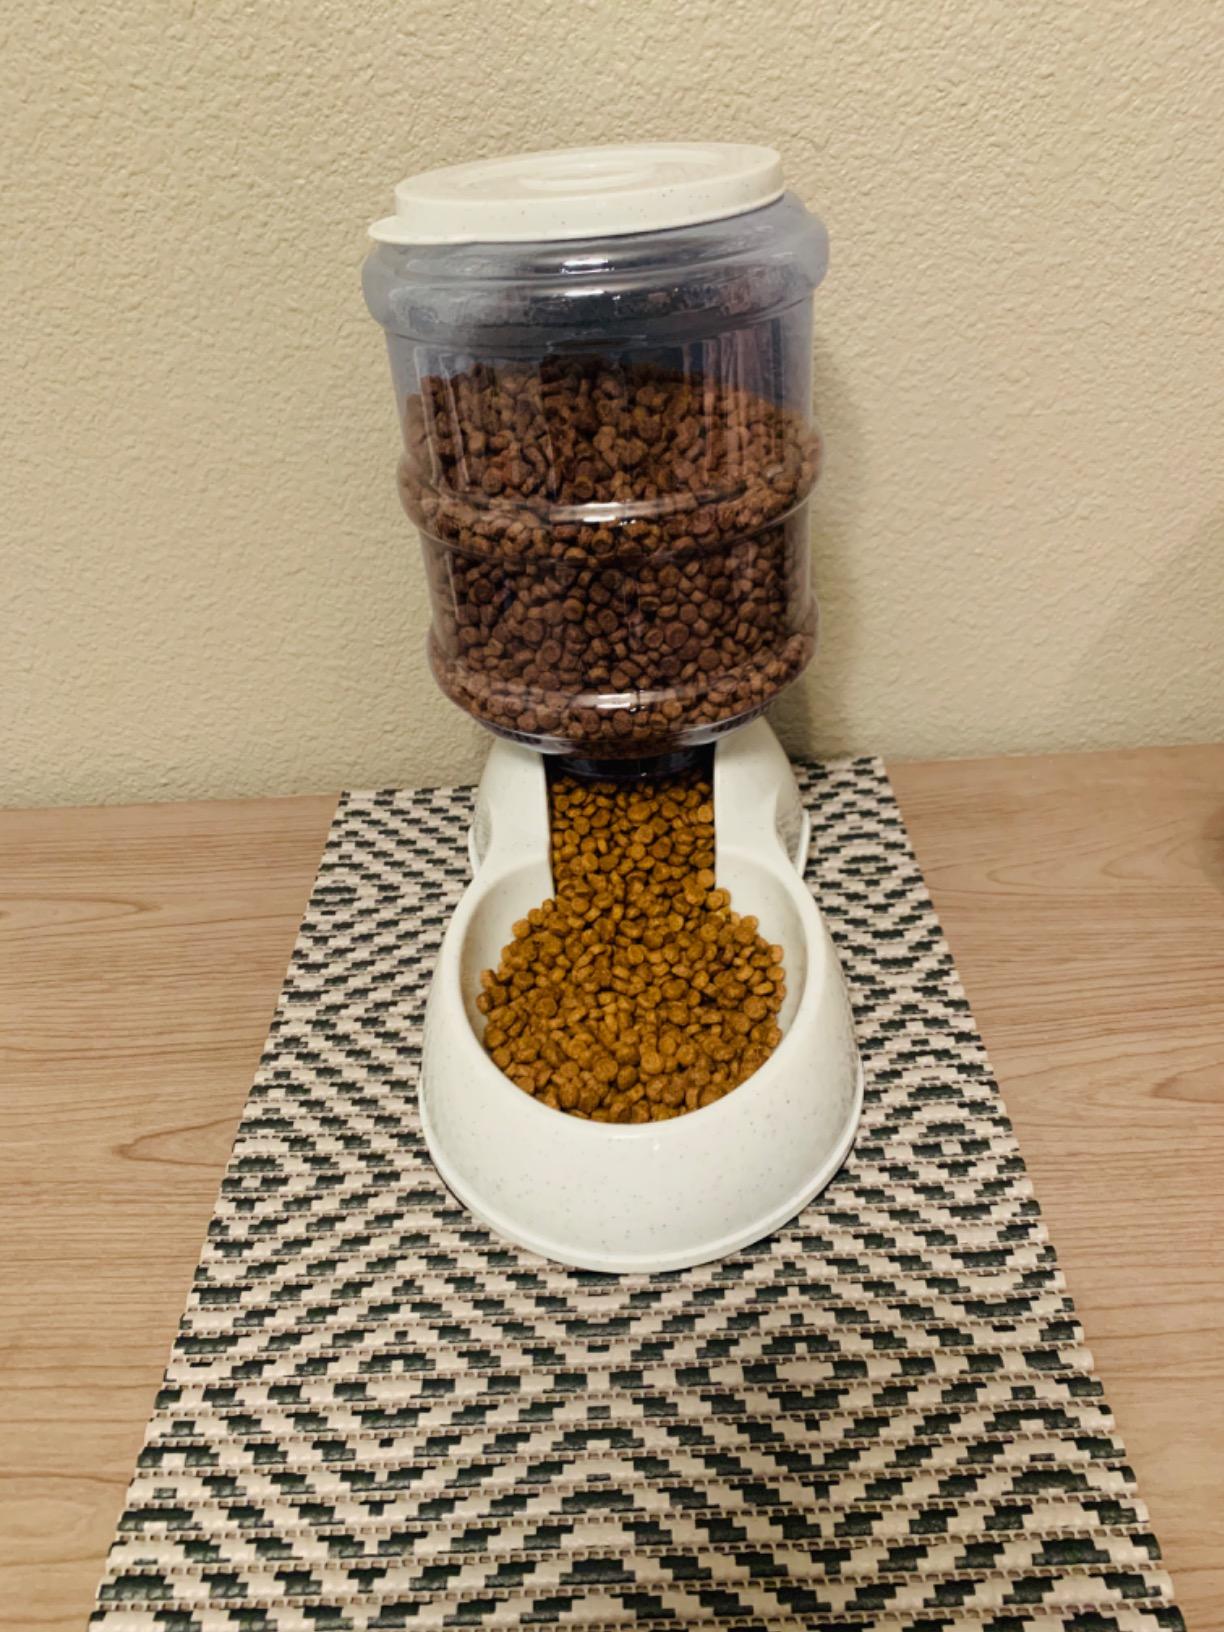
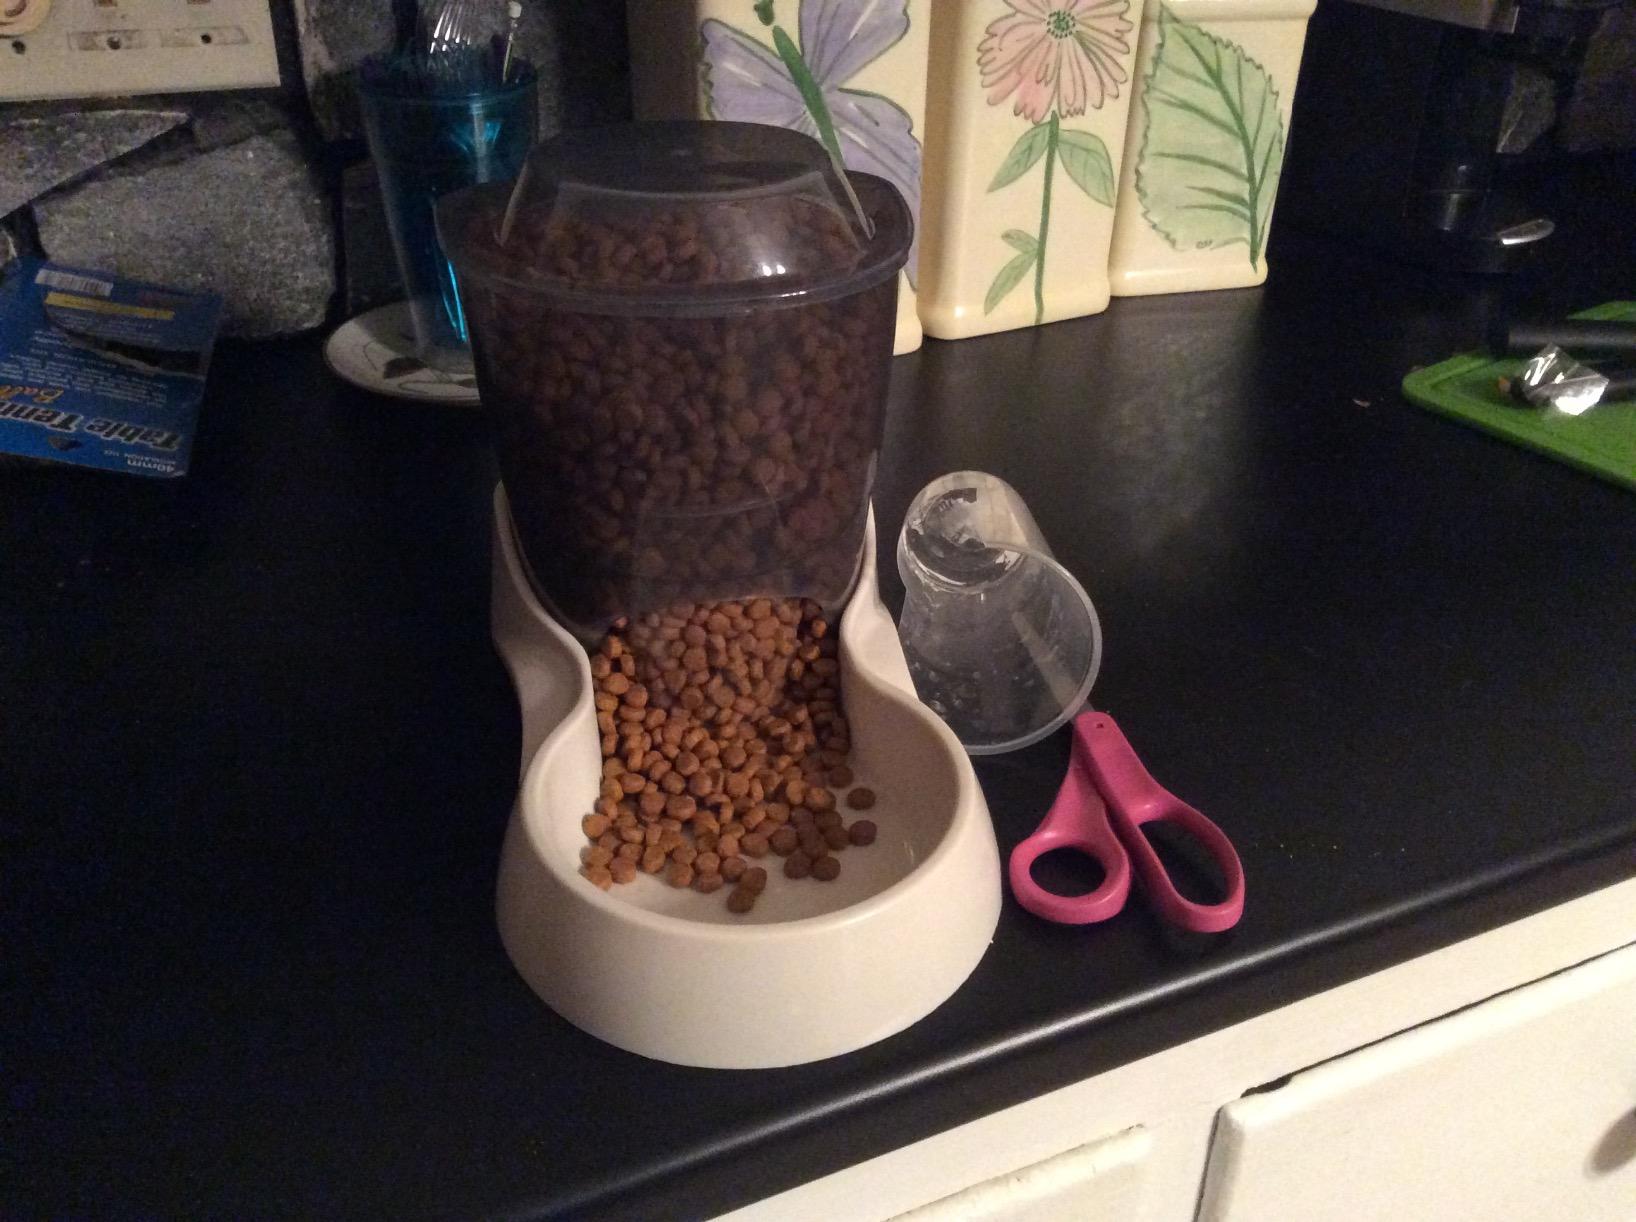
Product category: items_feeder
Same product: no